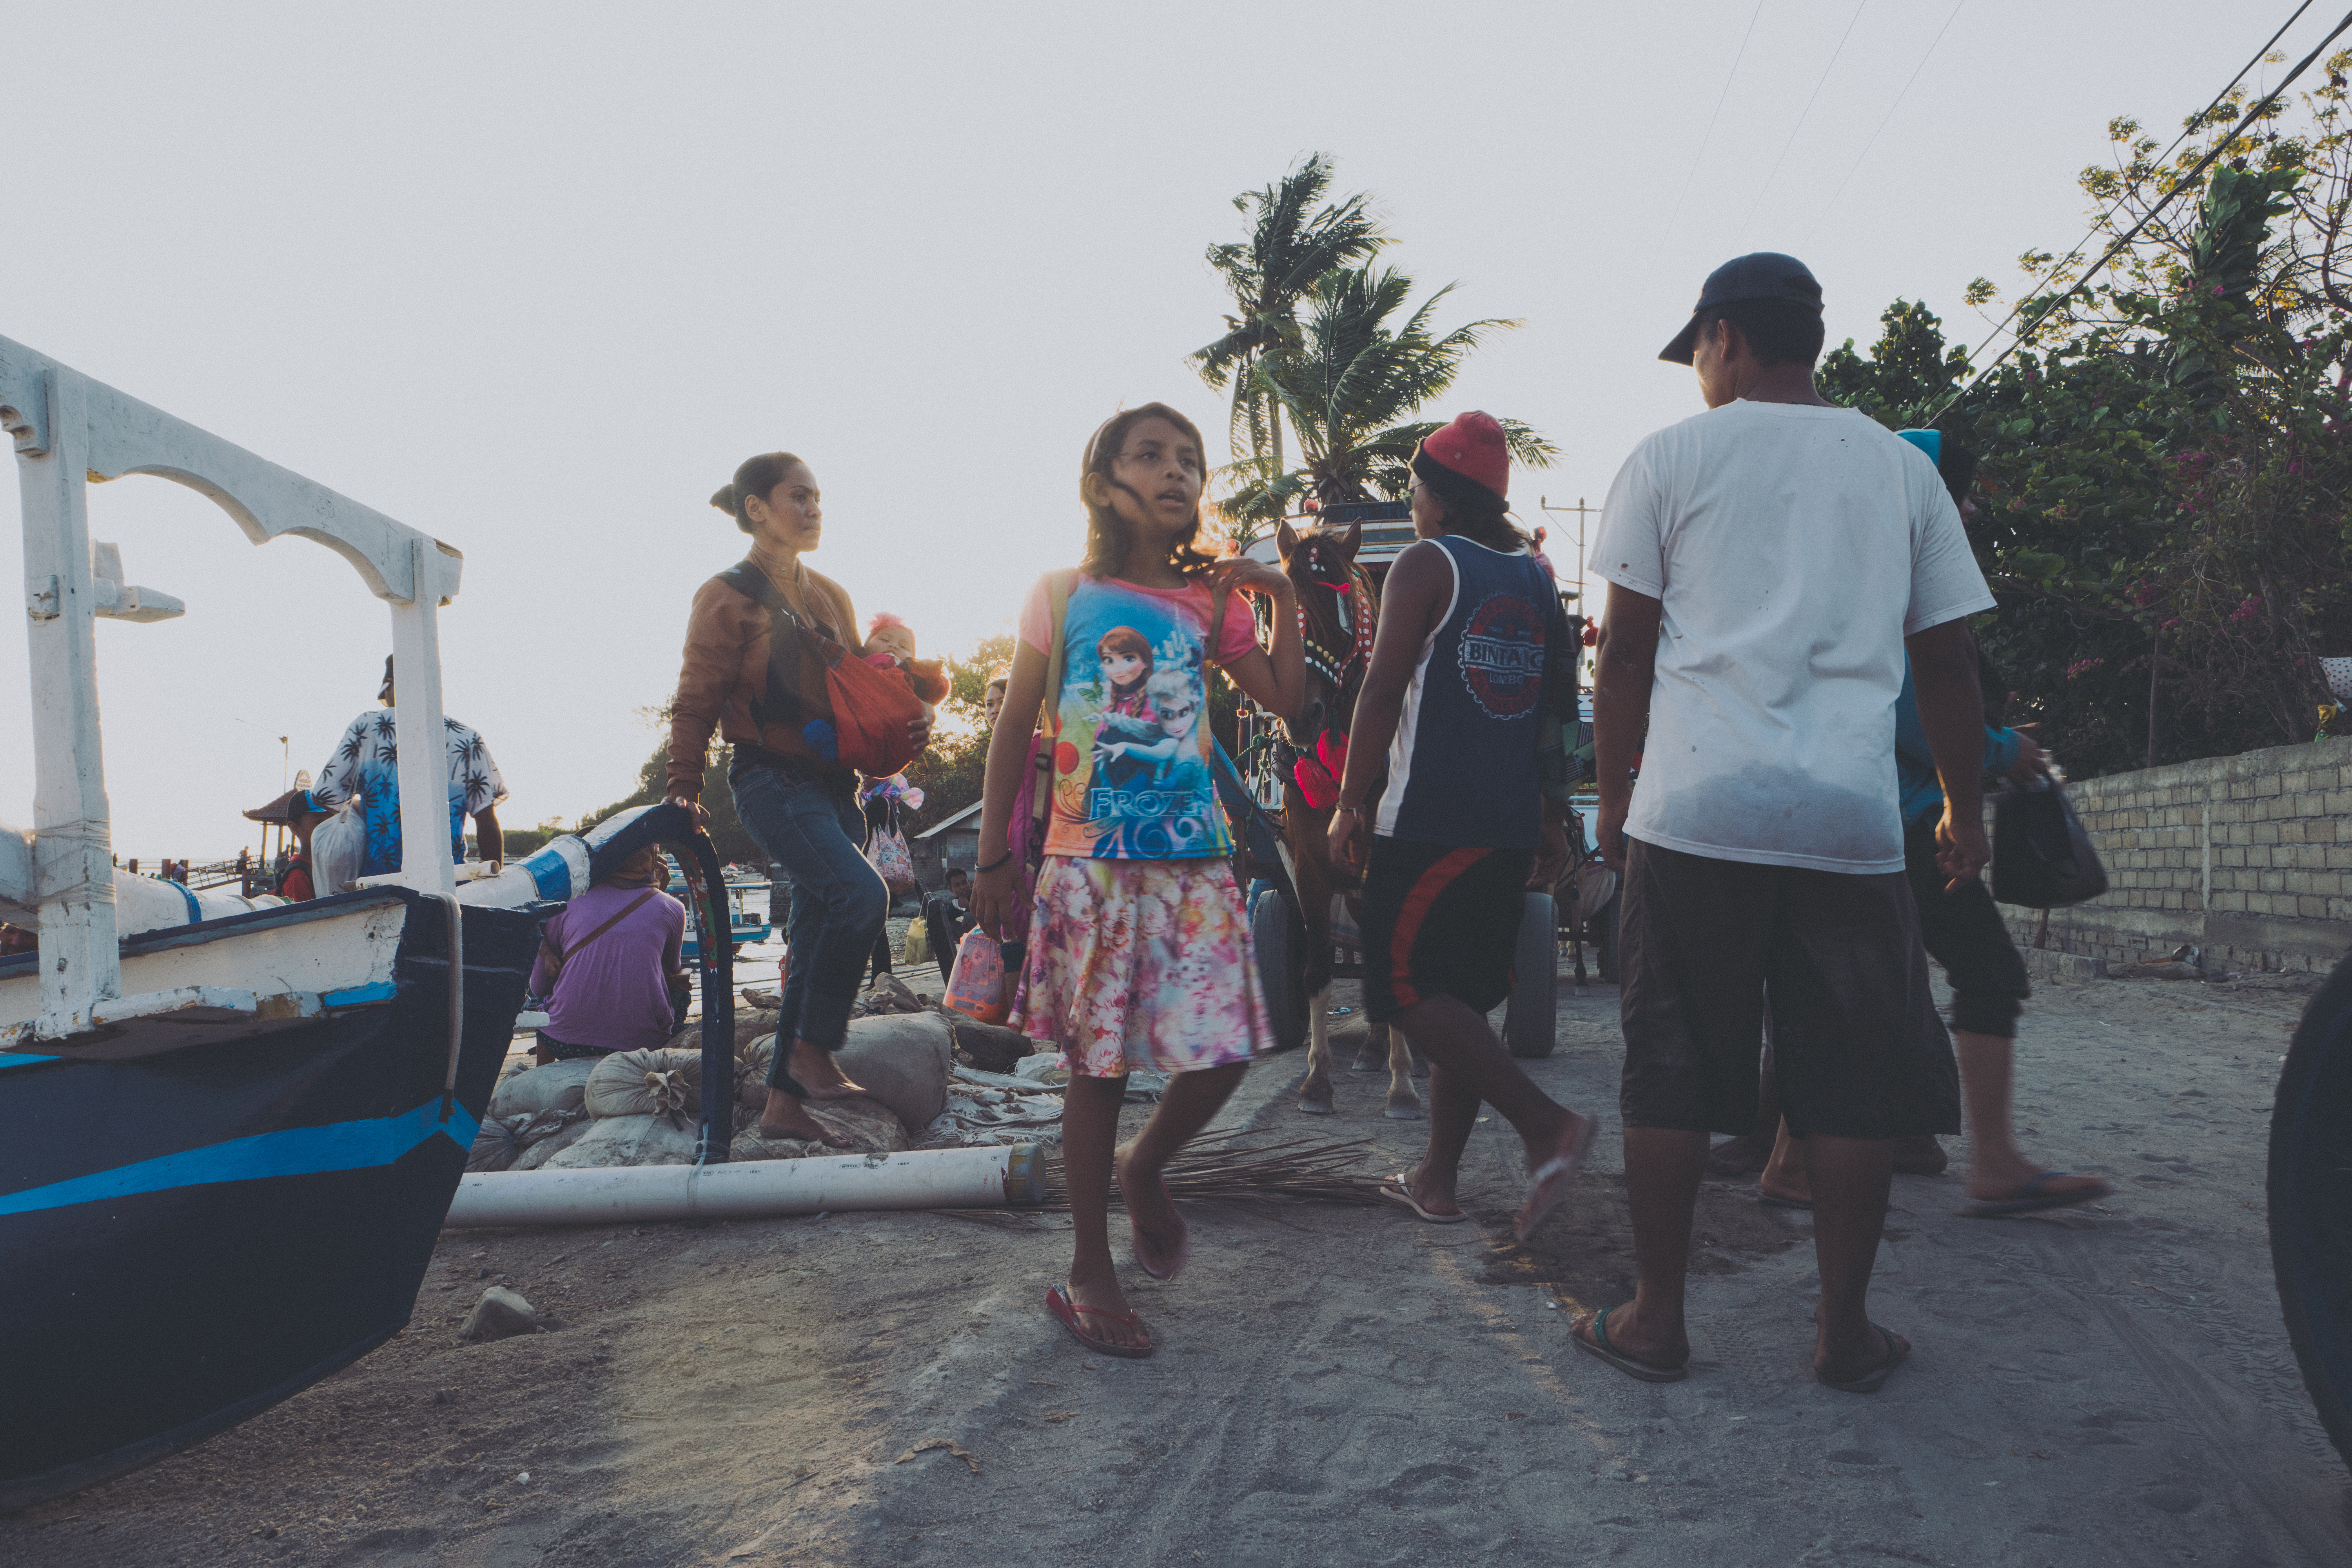
people, boat, street, air, vehicle, asia, tourism, colour, holidays, indonesia, menschen, gilli